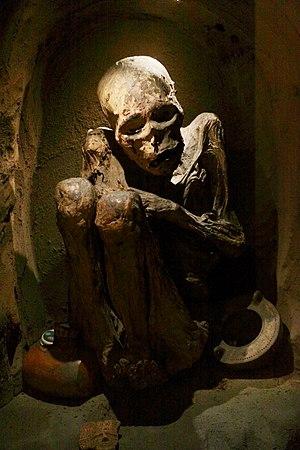
SVP, rendez cette description accessible à tous en la traduisant dans plusieurs langues.
Le Musée national de Colombie est le musée national de la Colombie abritant des collections de son histoire, de son art et de sa culture. Situé à Bogota, il est le plus grand et le plus ancien musée de Colombie. Le musée national de Colombie dépend du Ministère de la Culture.